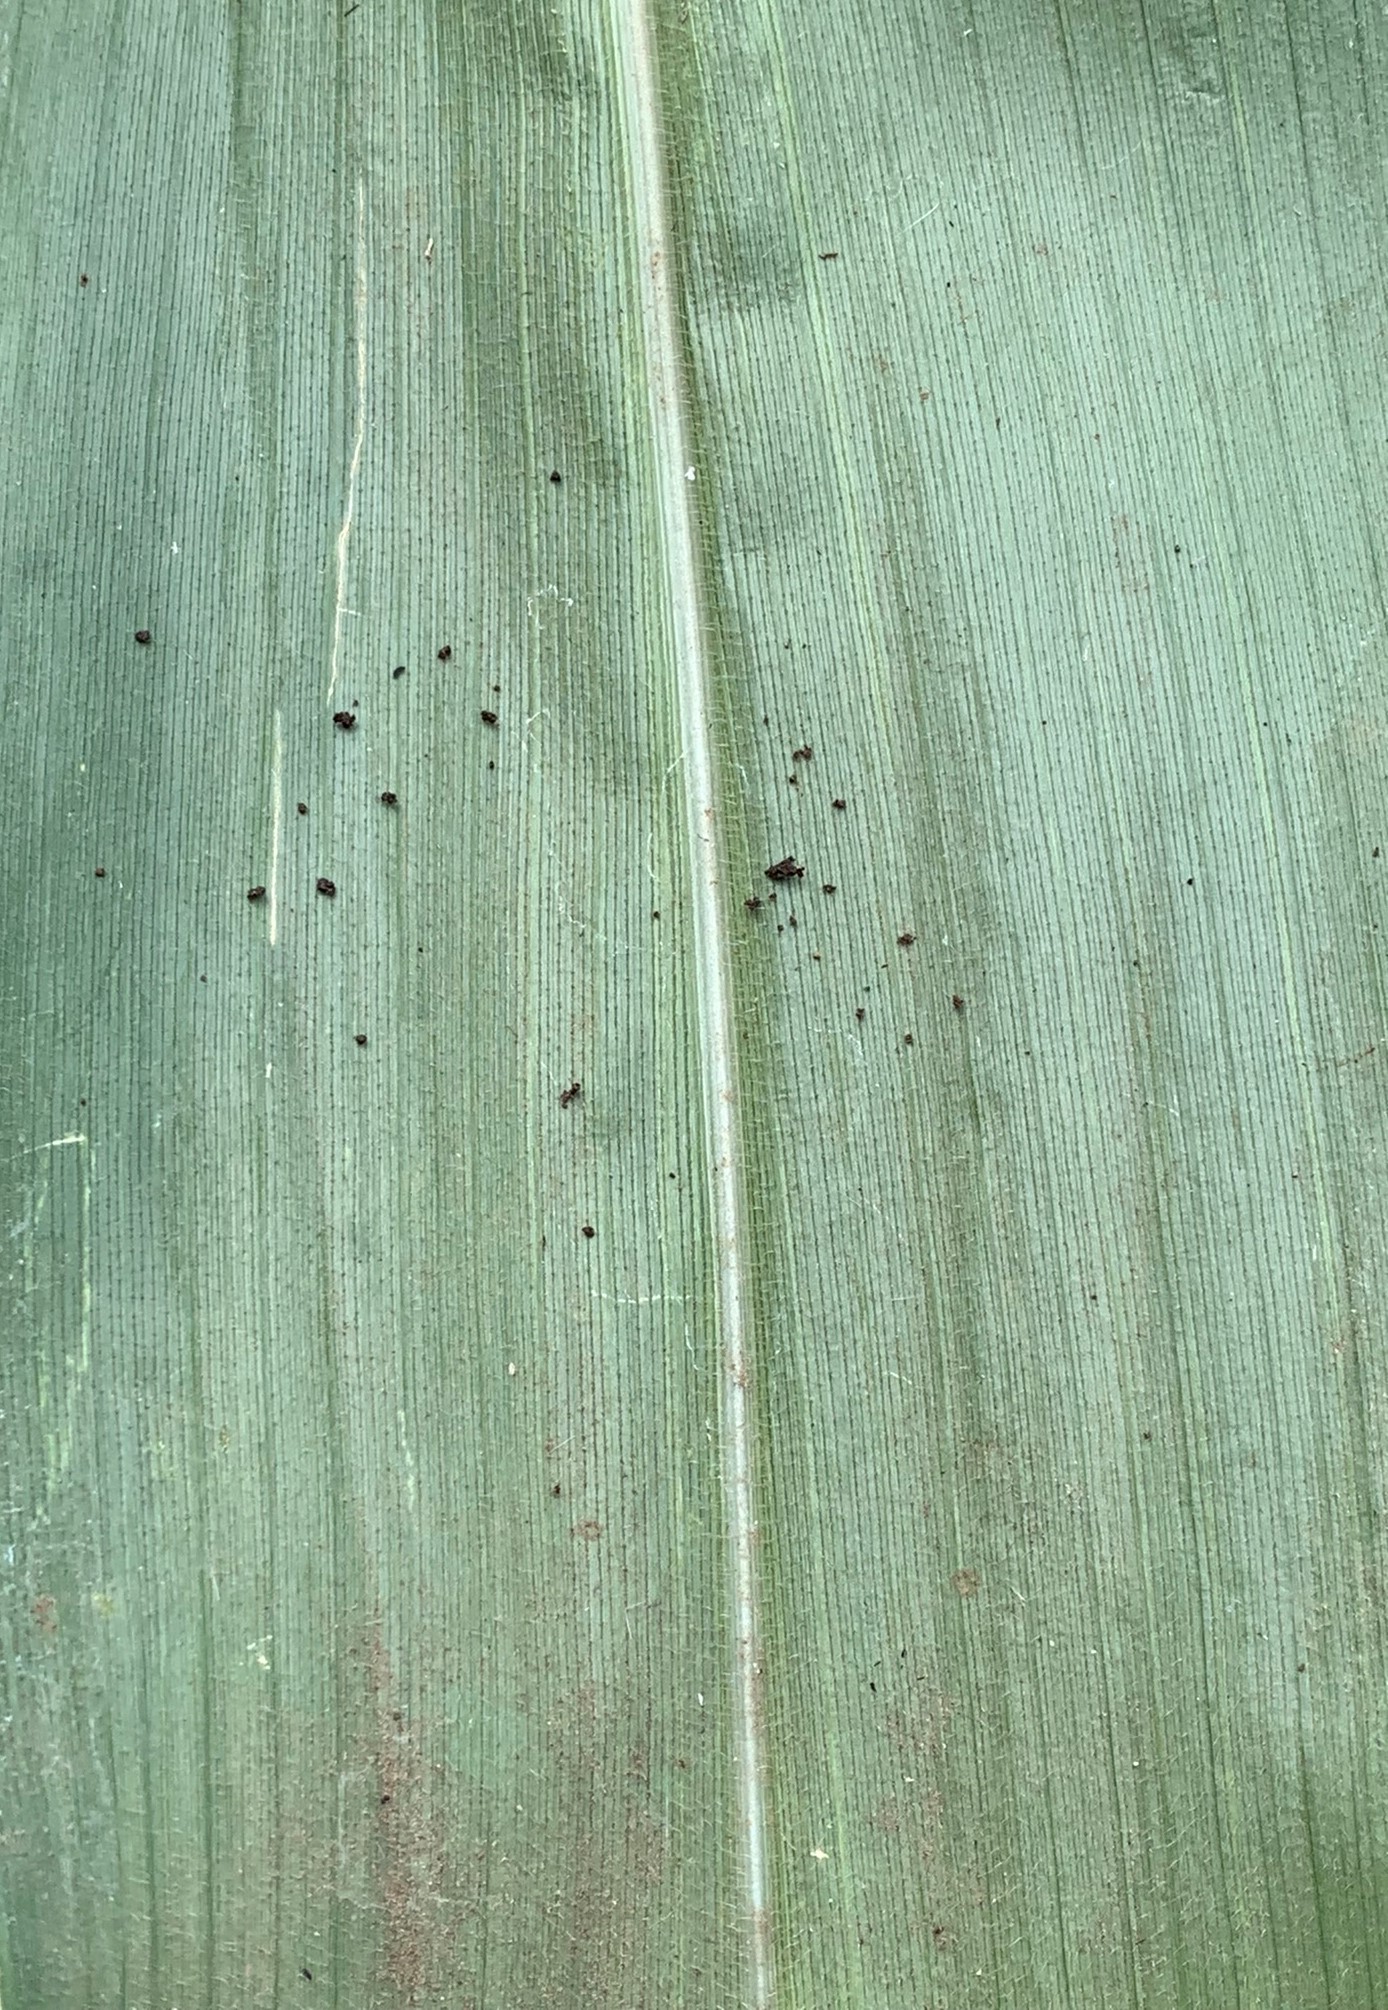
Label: Healthy